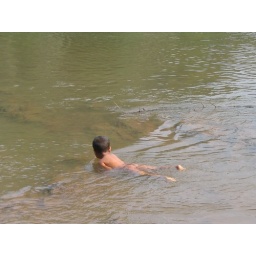
naked baby boy playing in river while mothers wash dishes nearby